Château Beau-Séjour Bécot

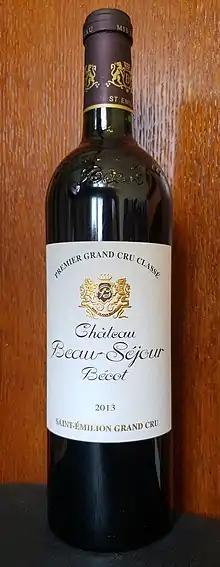
"Grand Vin" 2013

Château Beau-Séjour Bécot, formerly Château Beauséjour-Dr-Fagouet, is a Bordeaux wine from the appellation Saint-Émilion, ranked "Premier grand cru classé B" in the Classification of Saint-Émilion wine. The winery is located in the Right Bank of France's Bordeaux wine region in the commune of Saint-Émilion, in the department Gironde.